L'essenziale

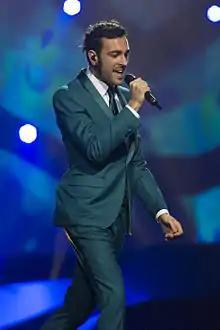
Mengoni performing "L'essenziale" at the Eurovision Song Contest 2013.

In March 2013, "L'essenziale" was announced by RAI as the song to be performed by Mengoni during the Eurovision Song Contest 2013. This marked the first time that Italy was represented in the Eurovision Song Contest by the winning song of the Sanremo Music Festival since 1997, when Jalisse performed "Fiumi di parole". In choosing to perform the song in Italian, Mengoni stated that he wanted to "export an Italian DOC product". In order to fulfill the rules of the contest, the version performed during the competition and included in the compilation of the Eurovision Song Contest 2013 was shortened to a length of three minutes and eleven seconds. In particular, the Eurovision version does not include an instrumental part, as well as some lines of the last chorus.